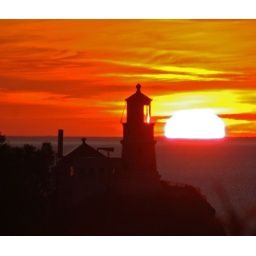
the sun comes up over lake Superior illuminating split rock lighthouse in Minnesota